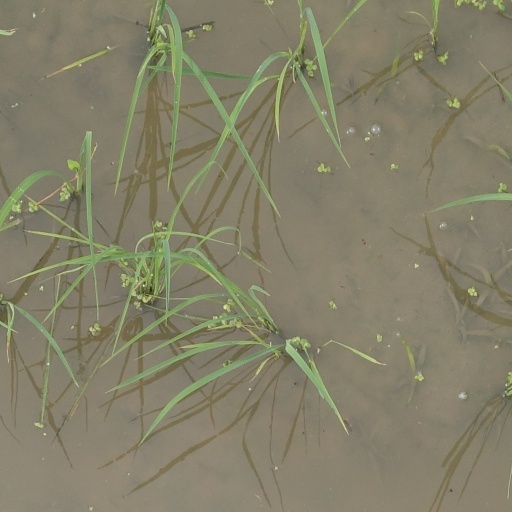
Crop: rice